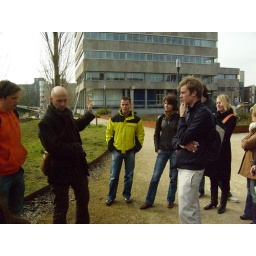
Een dag-excursie, georganiseerd door Cheops, in het (uiteindelijk niet zo) zonnige zuiden van Nederland: Eindhoven!